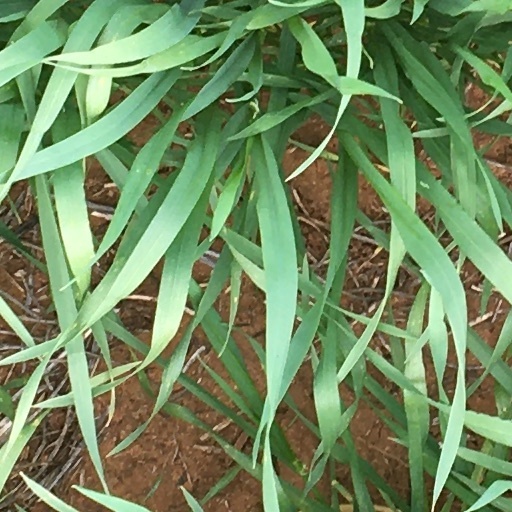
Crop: wheat